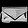
Label: Bag